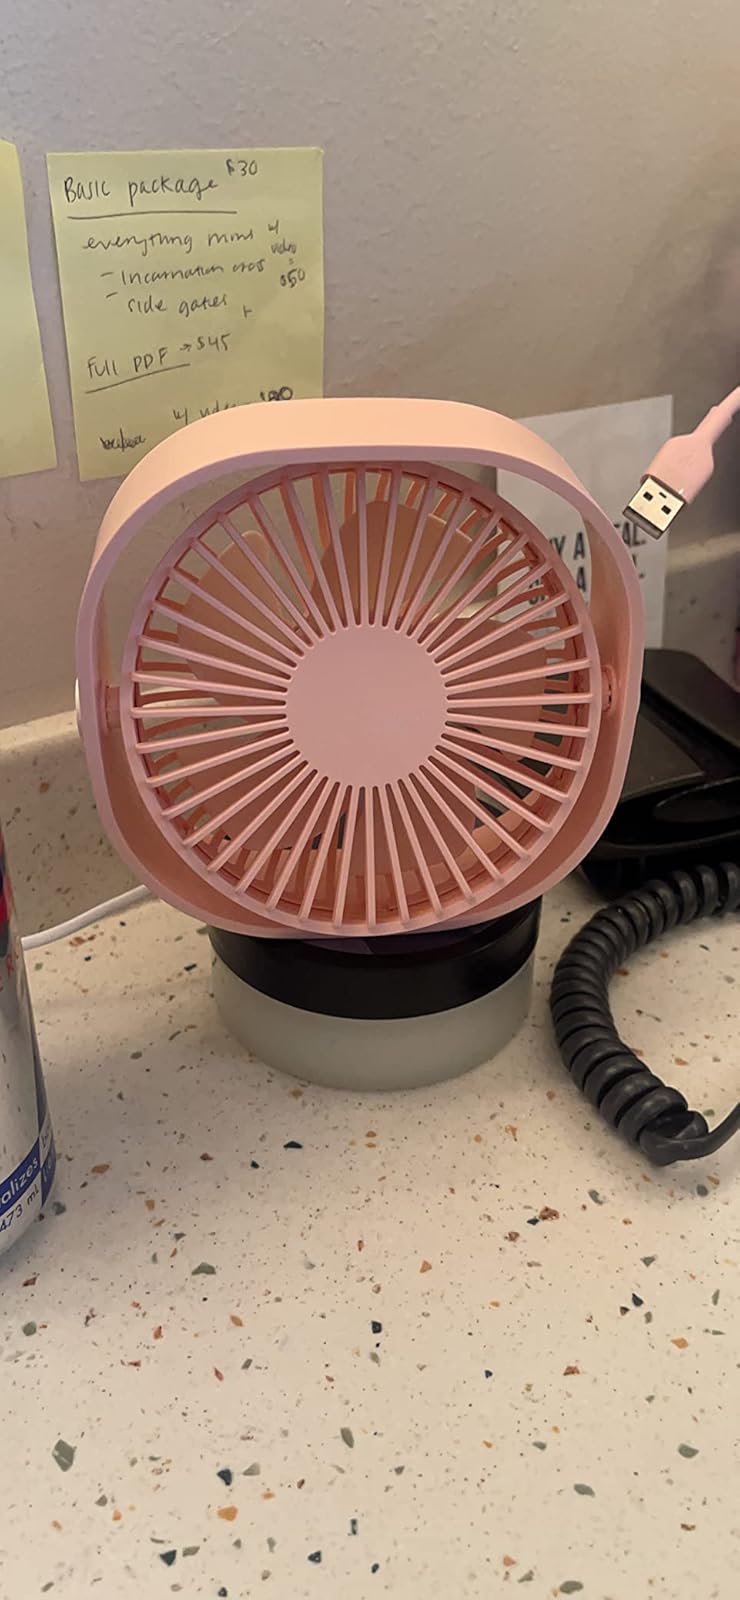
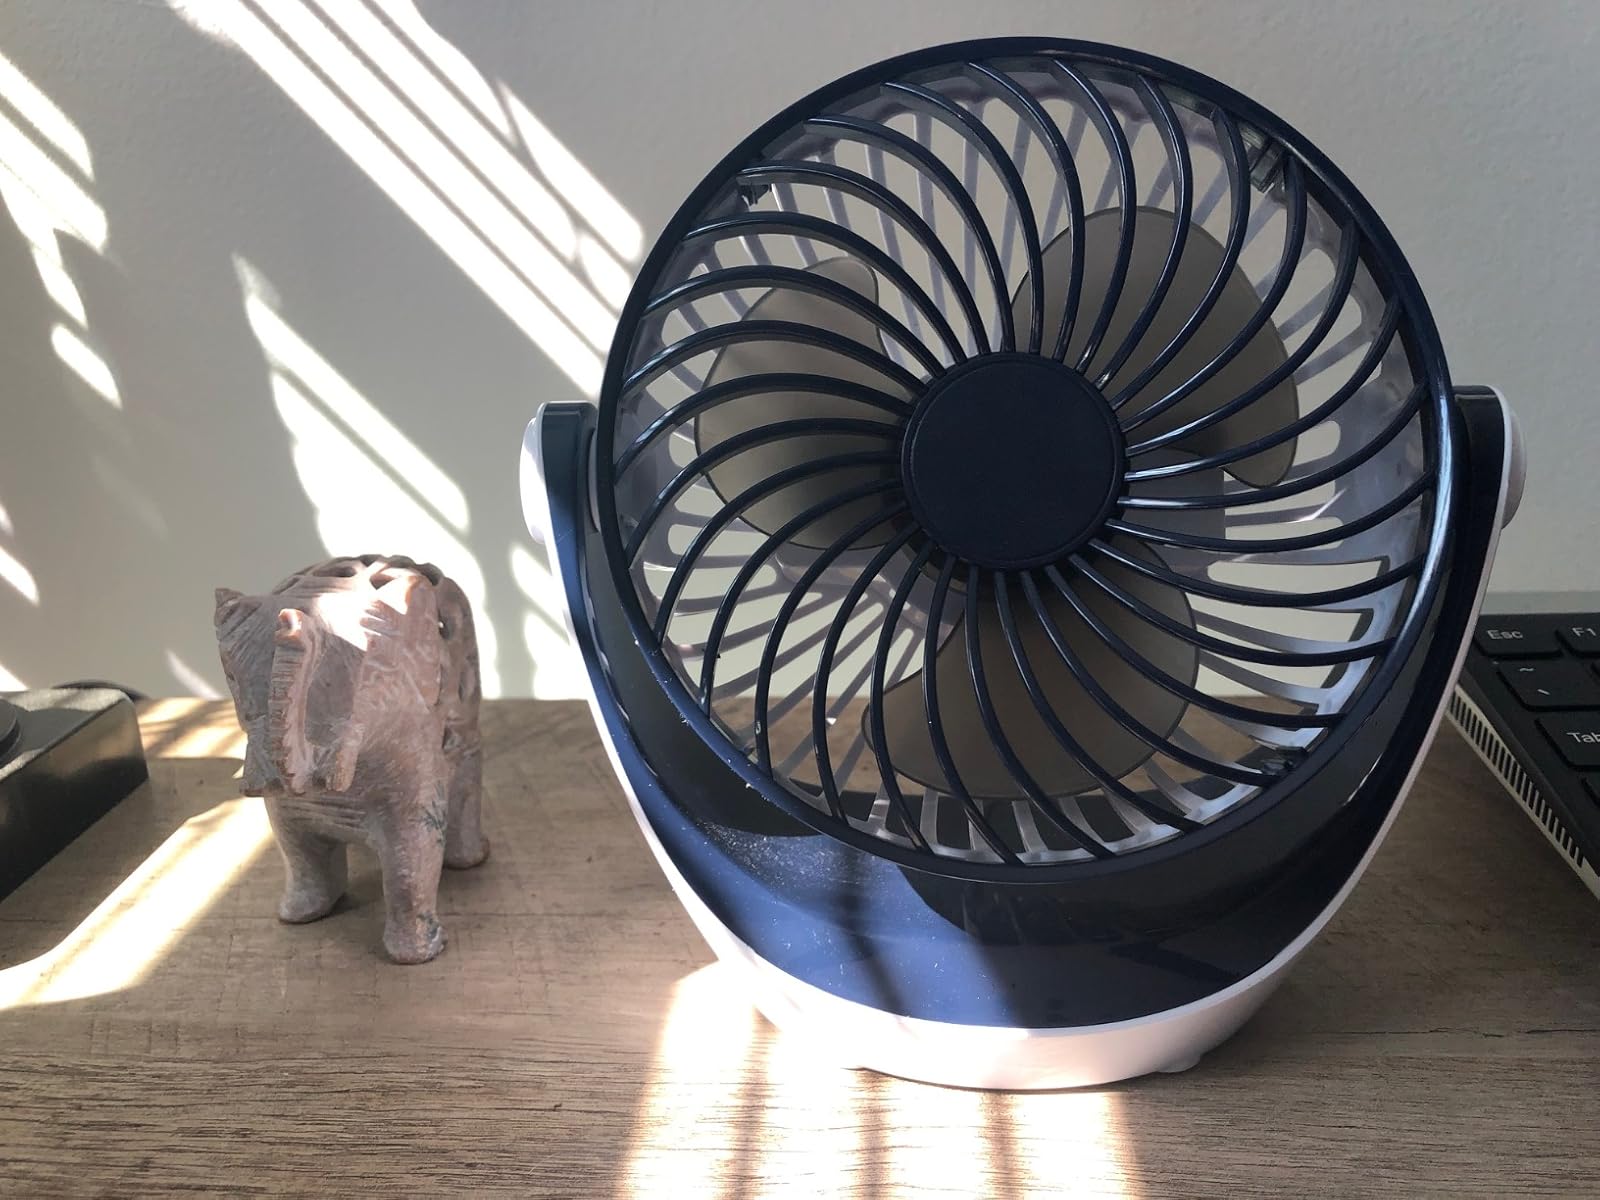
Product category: fan
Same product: no